Dhobi Ghat (film)

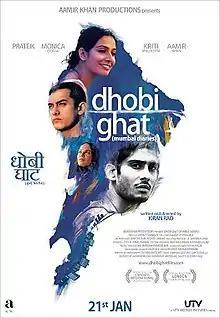
Theatrical release poster

Dhobi Ghat, released internationally as Mumbai Diaries and Bombay Diaries, is a 2010 Indian drama film directed by Kiran Rao in her directorial debut. The film was produced by Rao and Aamir Khan, and stars Prateik Babbar, Monica Dogra, Kriti Malhotra and Khan in the lead roles. Gustavo Santaolalla was signed to compose the score and soundtrack of the film, which includes a song by Ryuichi Sakamoto.